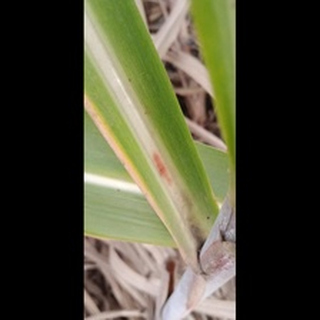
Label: sugarcane_red_rot